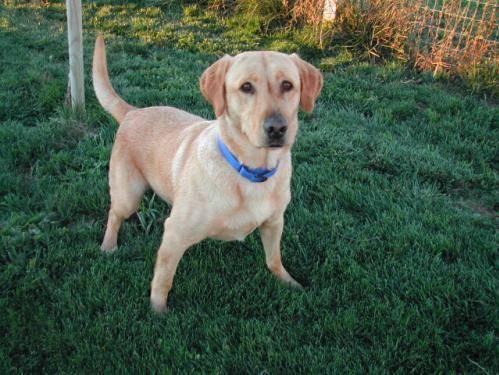
dog